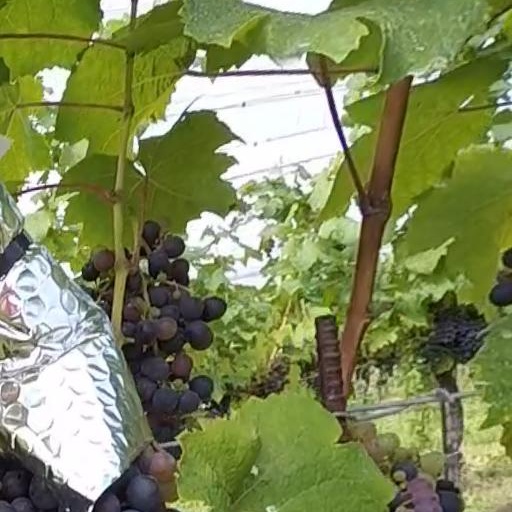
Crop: grape